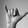
ASL letter: Y